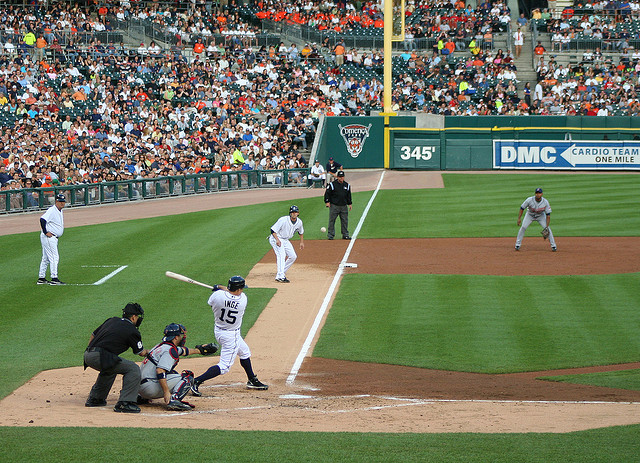
cầu thủ đánh bóng đang đứng trước cầu thủ bắt bóng cầm gậy chuẩn bị đỡ bóng